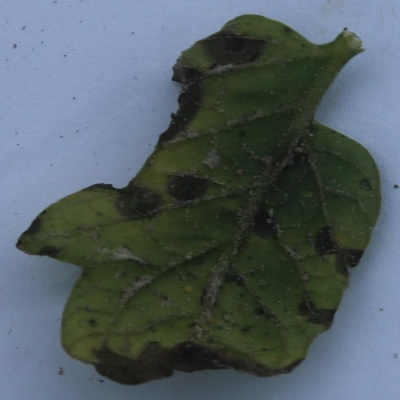
Crop: Tomato
Condition: leaf blight